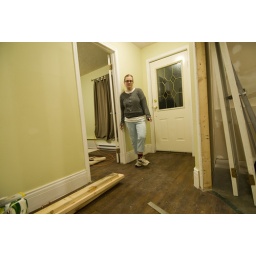
me in my dirty mudding clothes